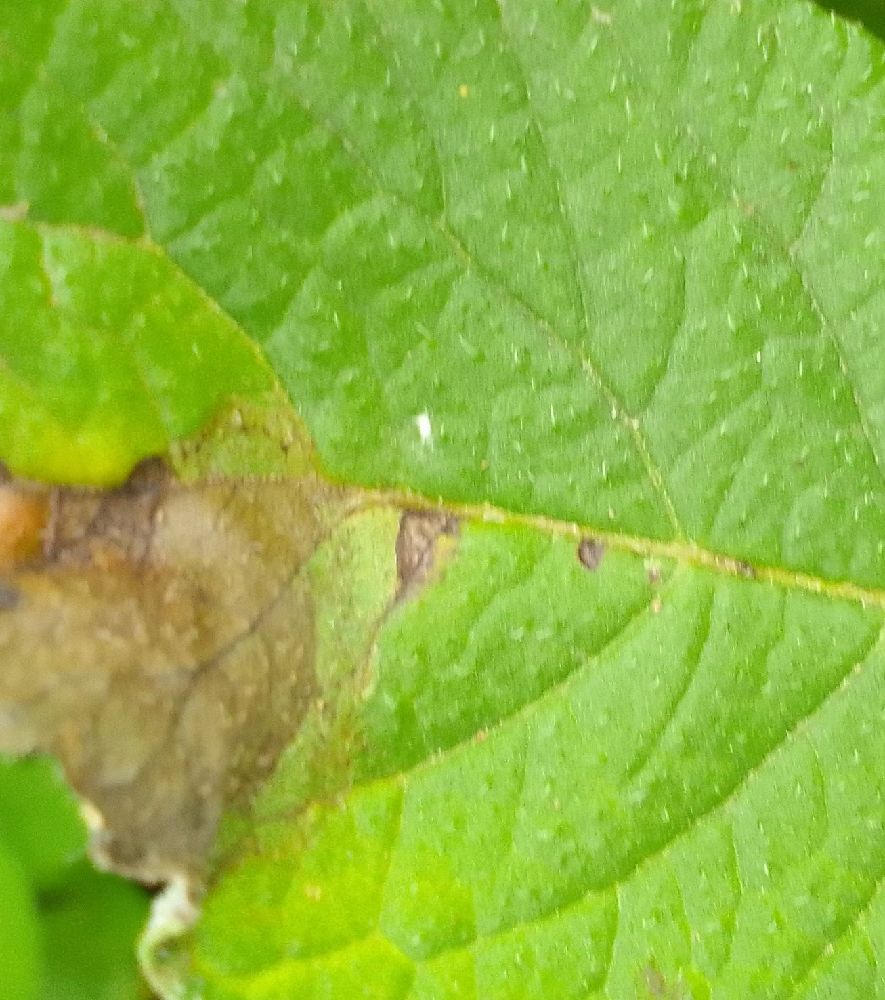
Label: Late blight